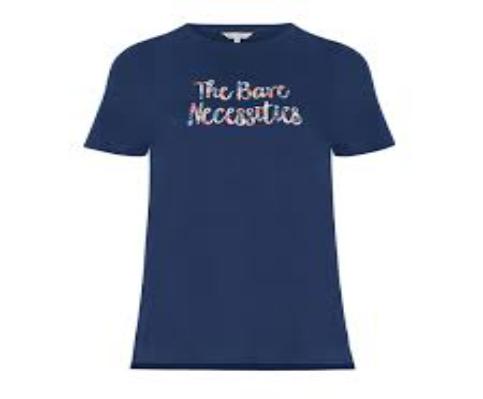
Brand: Bare Necessities
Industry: Clothes